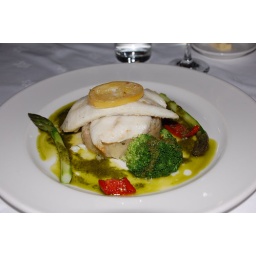
baked fillet of plaice set on potato and white crab meat cake with east Lothian asparagus in herb dressing